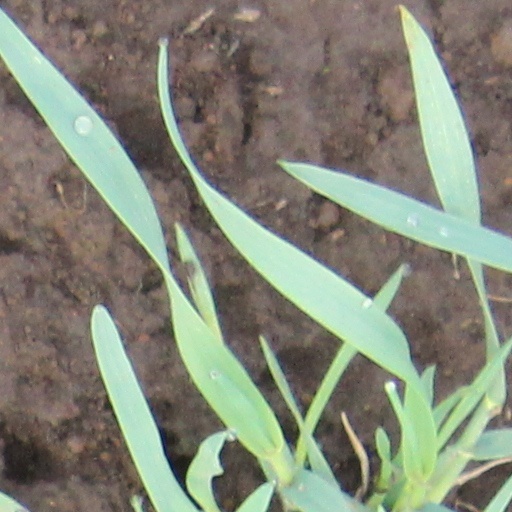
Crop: wheat